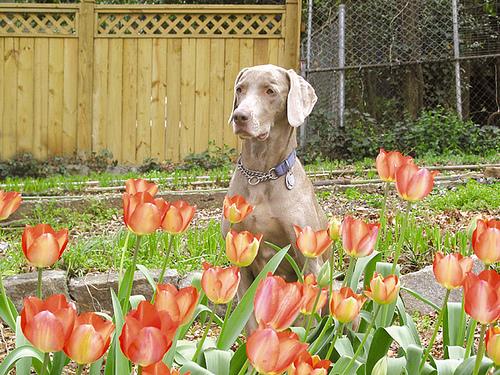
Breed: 235-n000096-Weimaraner